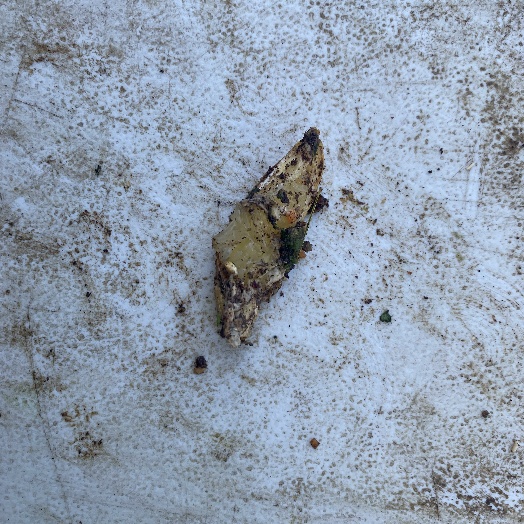
Label: generalcompost